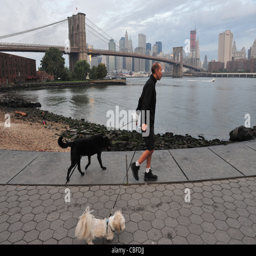
filming location walks his dogs